Oliver Stone

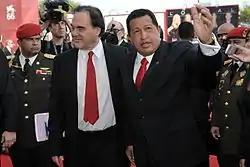
Stone with Hugo Chávez at the Venice International Film Festival, July 9, 2009, for the screening of "South of the Border"

In the 21st century, Stone increasingly shifted to making documentaries. His first, "Comandante" (2003), about Cuban leader Fidel Castro, was followed by two sequels: "Looking for Fidel" (2004) and "Castro in Winter" (2012). Also in 2003, Stone made "Persona Non Grata", an HBO documentary on Israeli-Palestinian relations, in which he interviewed several notable Israeli leaders, including Ehud Barak, Benjamin Netanyahu and Shimon Peres, as well as Yasser Arafat, leader of the Palestine Liberation Organization.